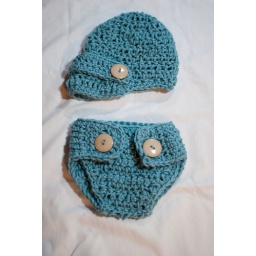
Newsbot hat with matching diaper cover in country blue